Slavoljub

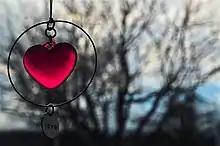
love pendant.jpg

Slavoljub or Slavolub (Cyrillic script: Славољуб) is a masculine given name derived from the Slavic elements: "slava" "glory, famous" and "ljub" "favour, love, to like". Nicknames: Slava, Slavko, Ljuba. Other form: Ljuboslav.